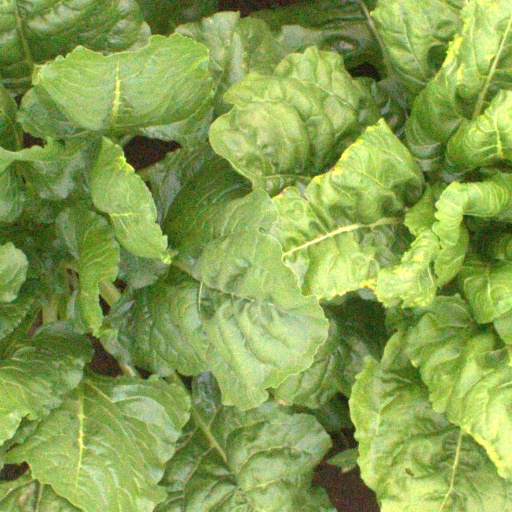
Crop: sugar beet